Oldsmobile Starfire

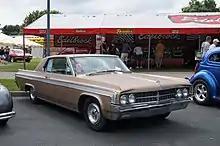
1963 Starfire hardtop coupe

For the 1962 model year, the convertible was joined by a two-door hardtop, which featured a new convertible-styled roofline shared with other Oldsmobile 88 coupes. Horsepower was increased to .